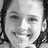
Emotion: happy